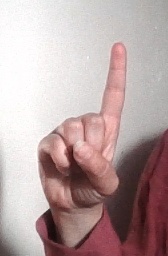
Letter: bb